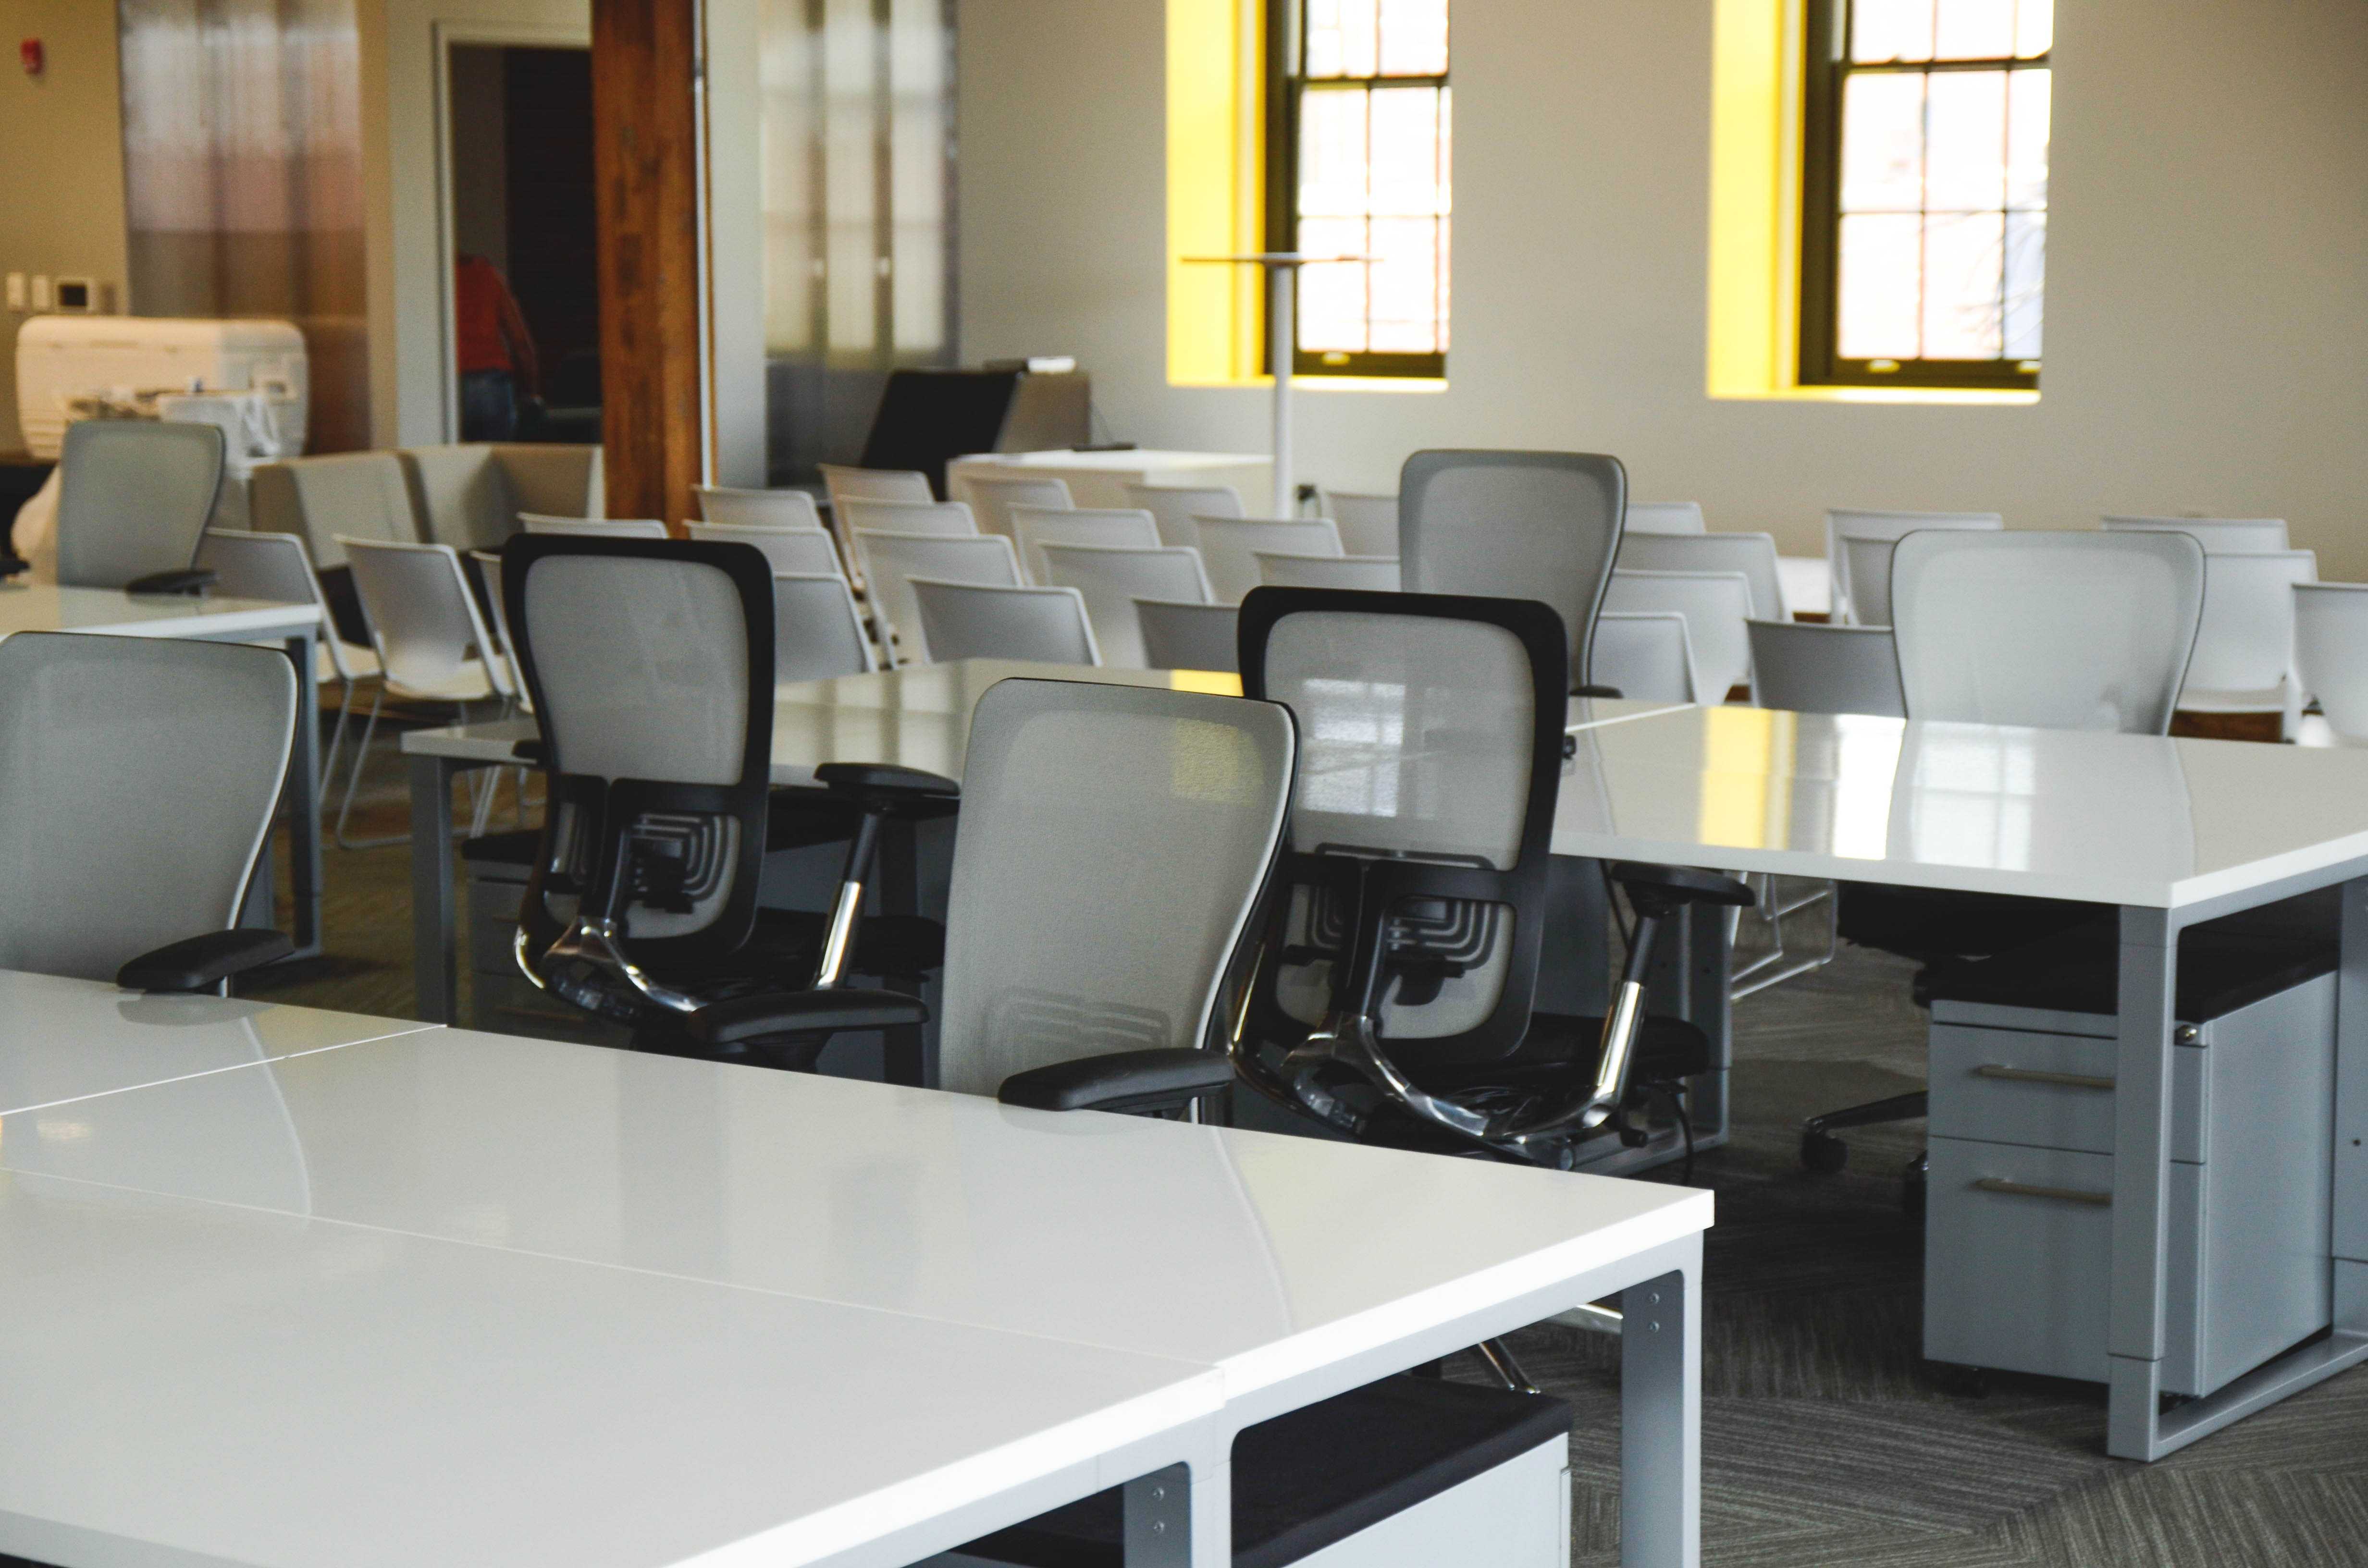
desk, table, workspace, office, living room, furniture, room, work space, classroom, interior design, chairs, design, workplace, dining room, coworking, desks, conference hall, public domain images